Kirti Gompa

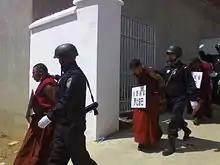
Tibetan monks arrested and exhibited in Ngaba

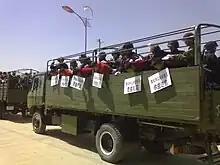
Tibetan monks and laypeople arrested in Ngaba

The BBC reported in October 2011 on a spate of self-immolations at the monastery by monks and nuns protesting PRC rule and the accompanying restrictions on human rights and religious freedom. Included among the victims was 17-year-old Kelsang Wangchuk, who self-immolated on 3 October. On 17 October, a Buddhist nun named Tenzin Wangmo became the first female self-immolation victim in Aba, and the ninth of the year.